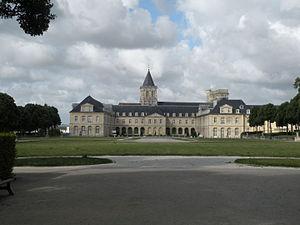
Abbaye aux Dames (Caen)